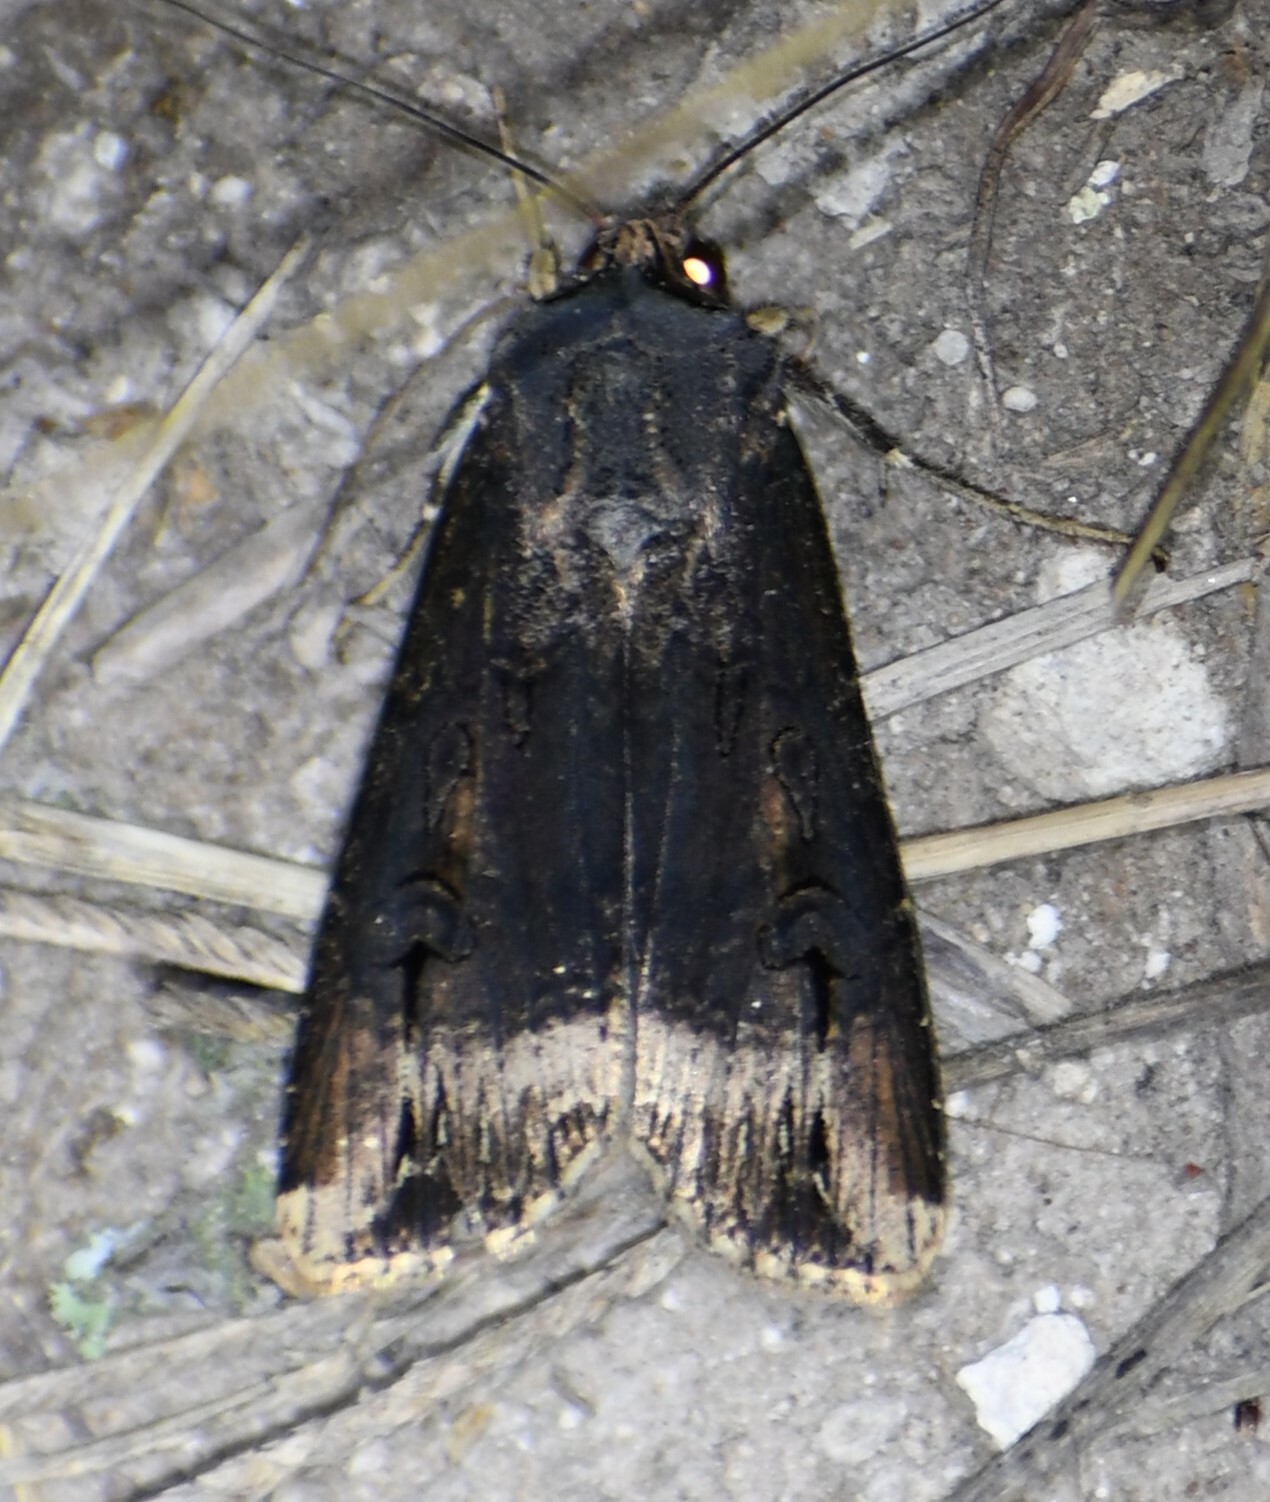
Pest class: cutworms